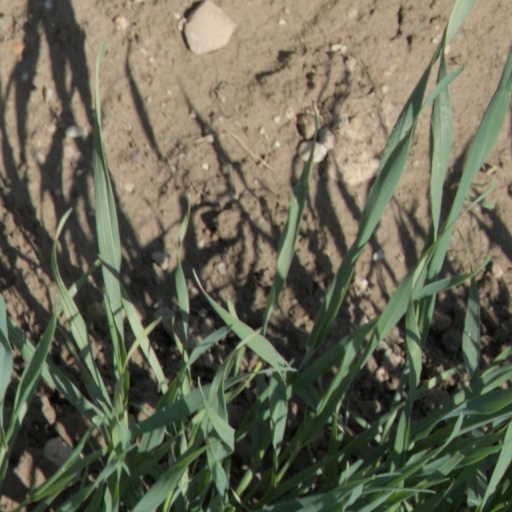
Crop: wheat